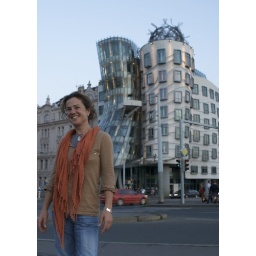
pretty girl in front of crazy building